Friedrich Daniel Bassermann

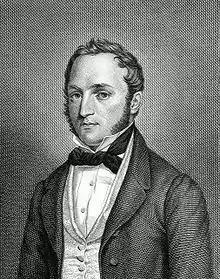
Friedrich Daniel Bassermann

Friedrich Daniel Bassermann (24 February 1811 in Mannheim – 29 July 1855) was a German liberal politician who is best known for calling for a pan-German Parliament at the Frankfurt Parliament. He emphasized the value of a national self-esteem based on progress and freedom.